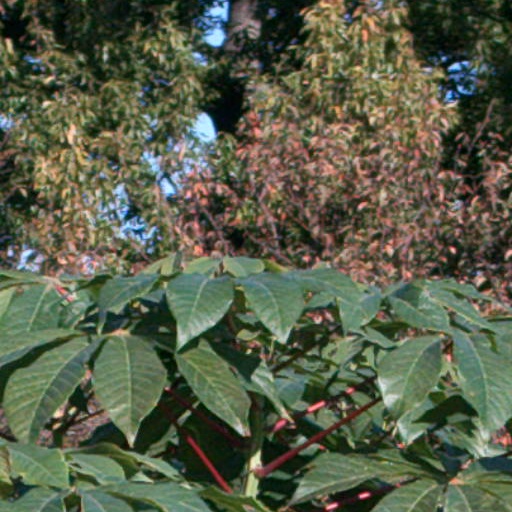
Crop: cassava